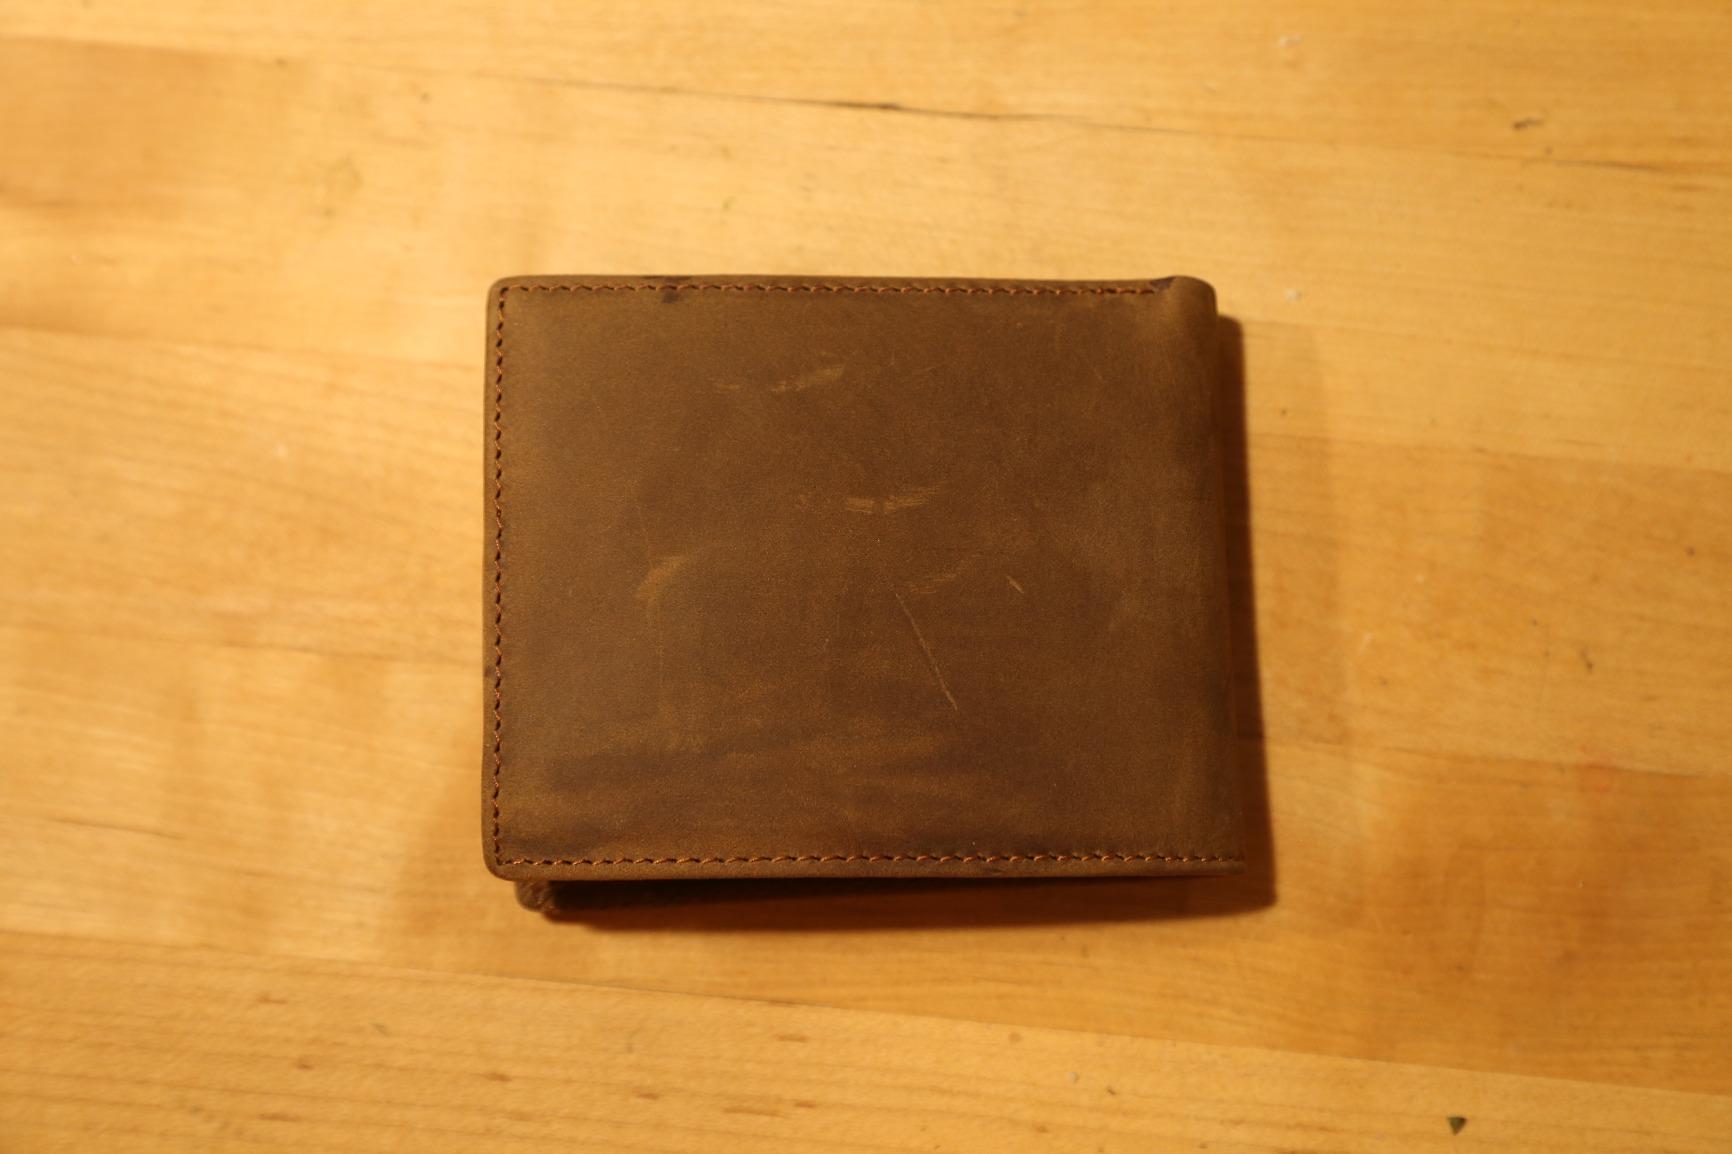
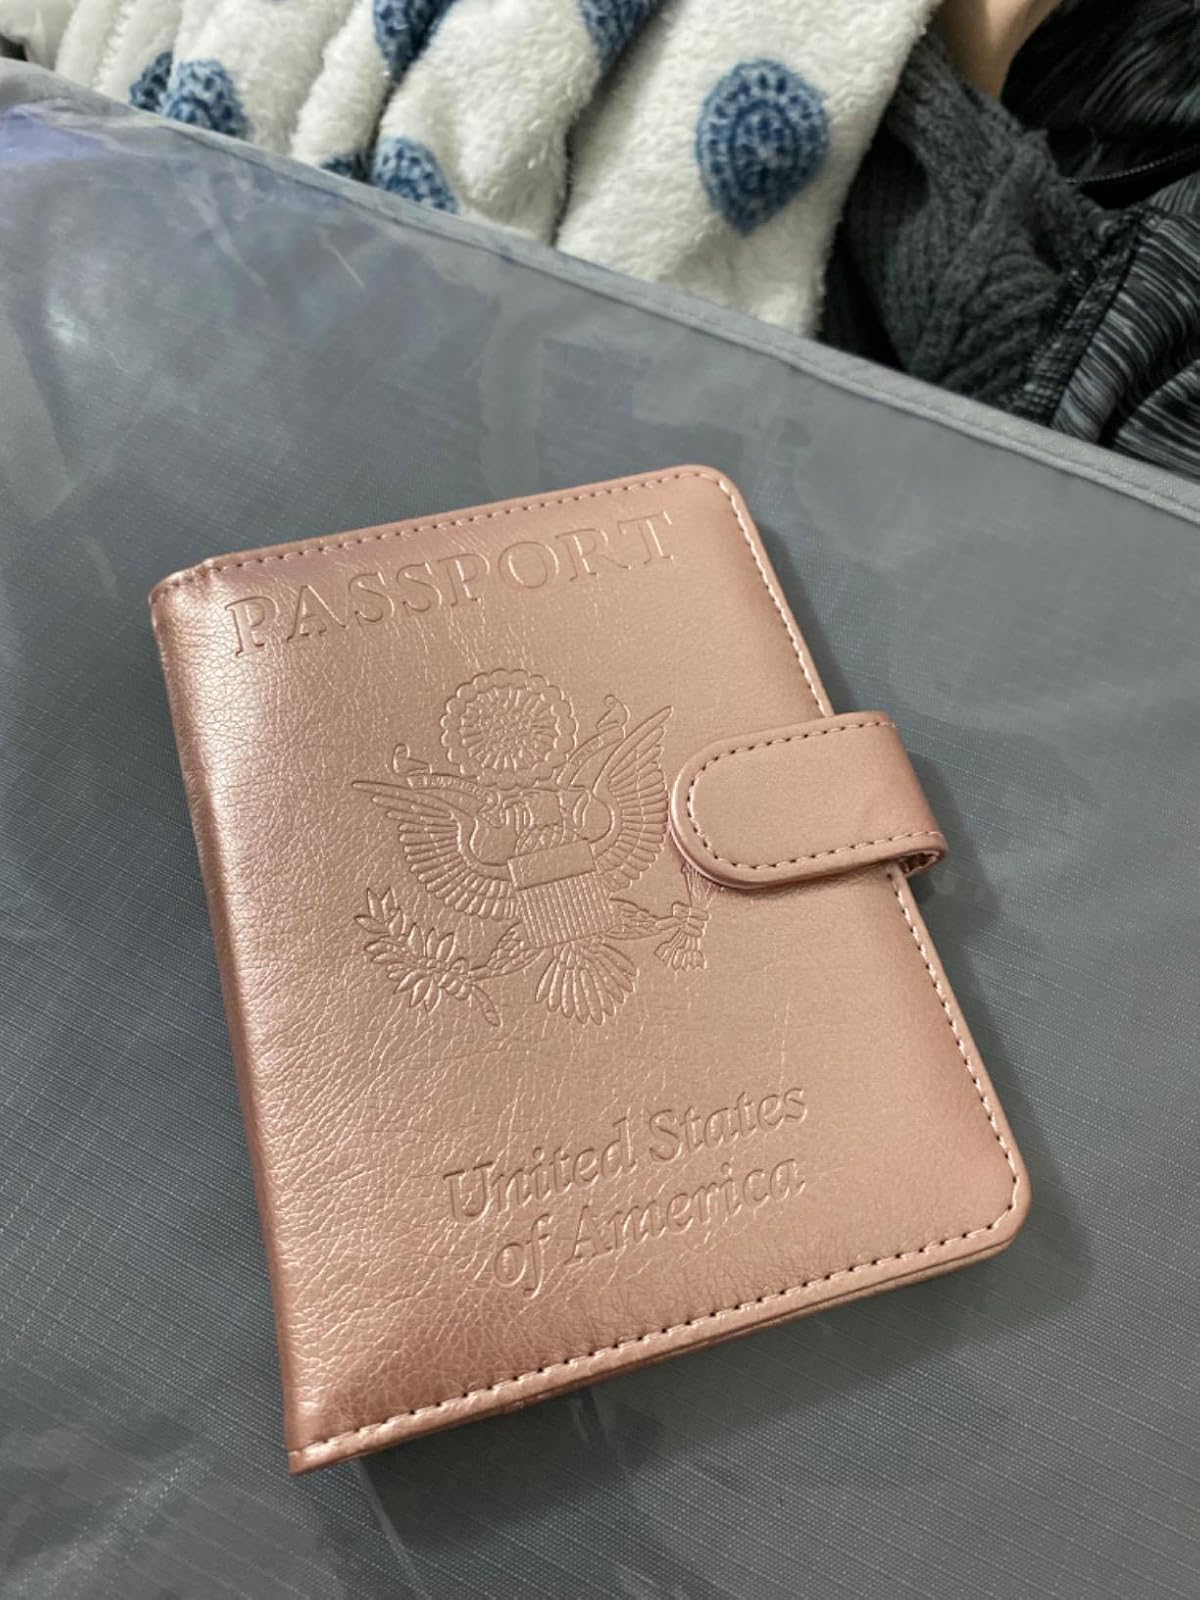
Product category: accessories_wallet
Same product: no